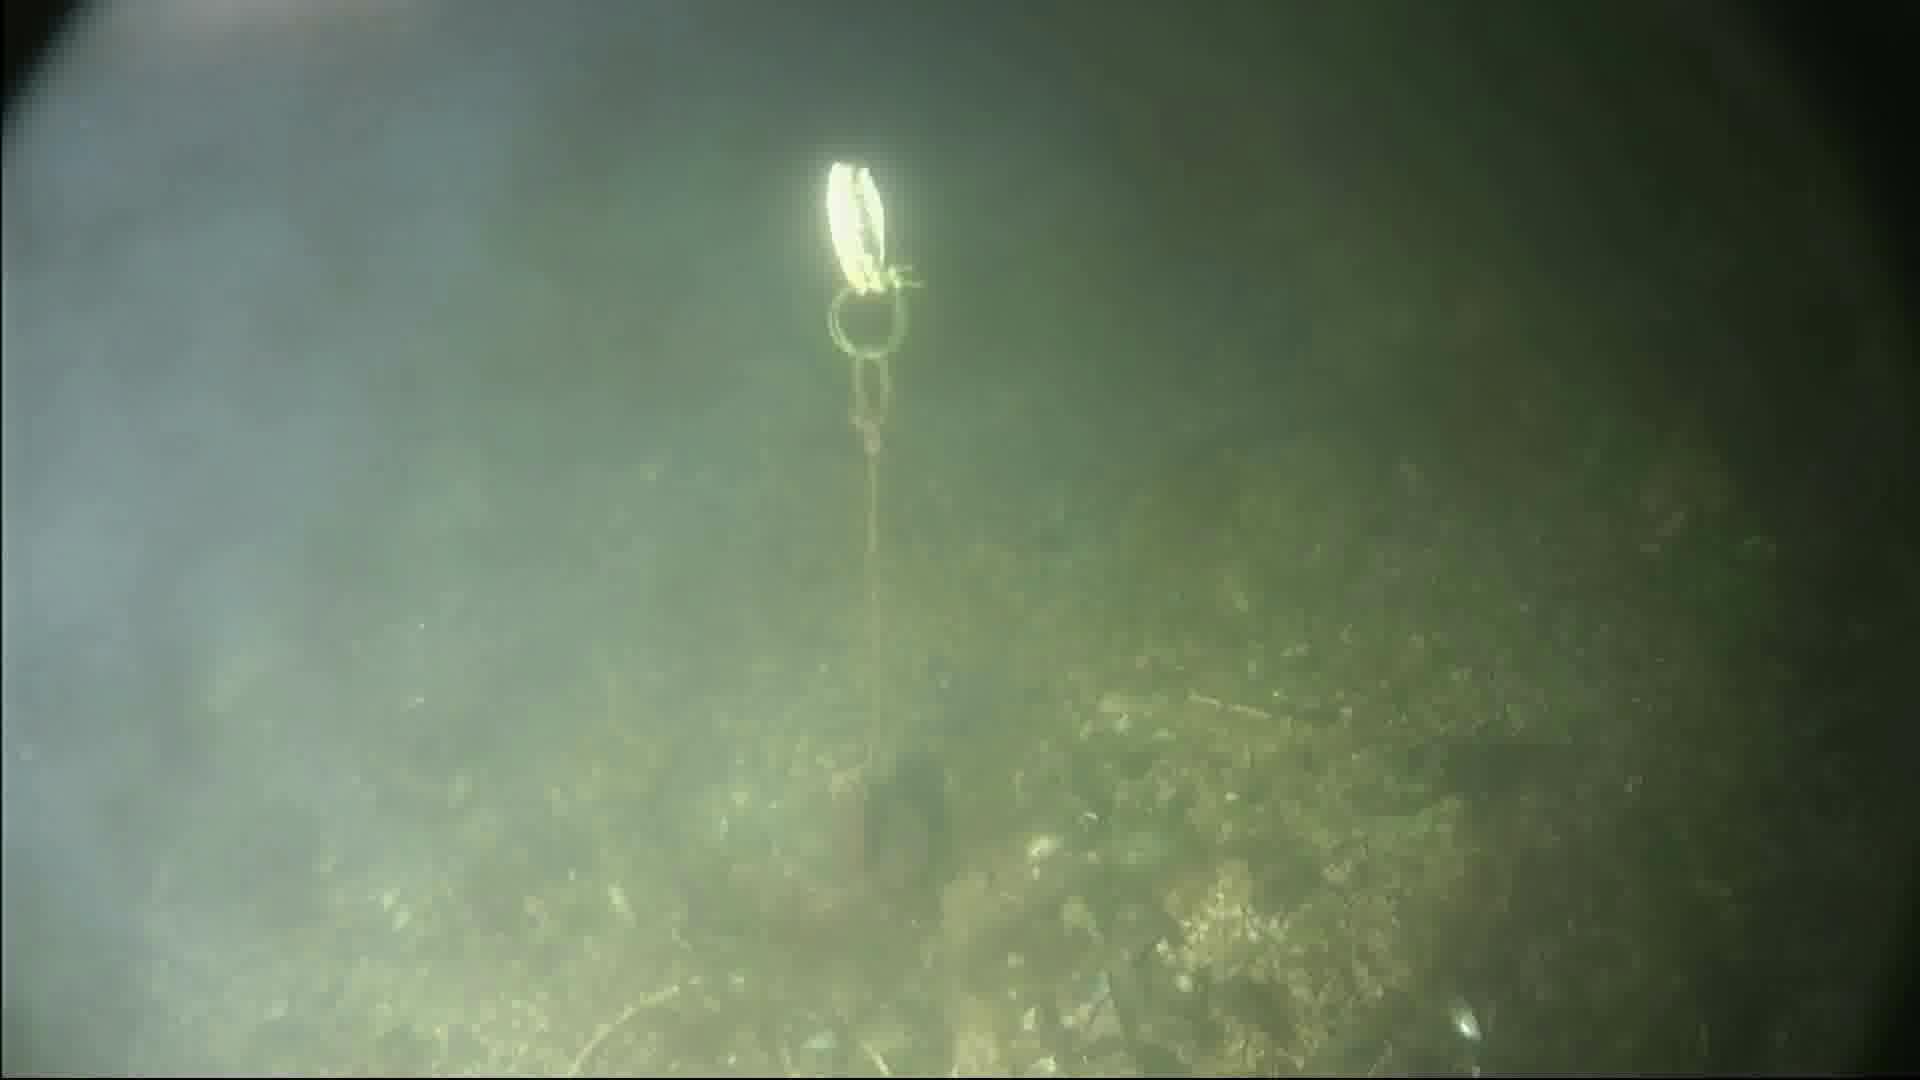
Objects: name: crab